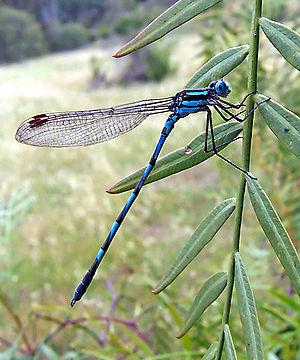
Austrolestes annulosus (Zygoptère) mâle. Cette libelllule vit près des trous d'eau des rivières et des étangs permanents ou temporaires. Sa distribution couvre la plus grande partie du continent australien à l'exception du nord et du nord-est. Português: Macho da libélula Austrolestes annulosus. Este animal habita corpos d'água como poças e lagos permanentes e temporários e se distribui por grande parte do continente australiano, exceto pelas regiões do norte e nordeste.